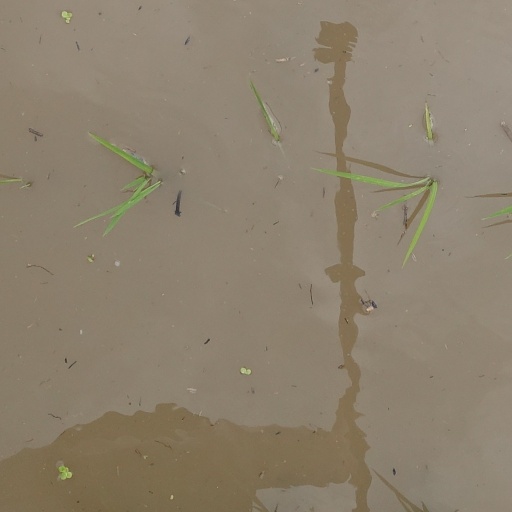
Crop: rice